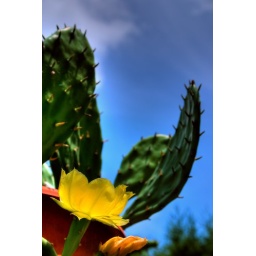
Cactus flower in the sky